Góra Kalwaria

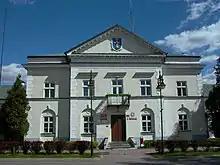
Historic town hall

During World War I, Góra Kalwaria was occupied by Germany. On 11 November 1918, the day Poland regained independence, local Polish firefighters led by Szymon Adamiec disarmed the German troops without a fight and liberated the town.